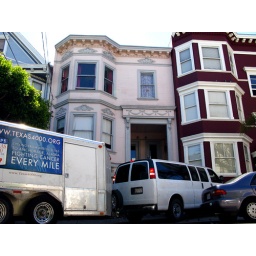
Parking this van and tralier on a one way street in San Francisco called for some desperate measures